Democratic Republic of Georgia

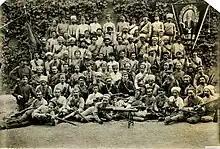
Soldiers of the People's Guard of Georgia

"The Act of Independence of Georgia", declared on 26 May 1918, in brief, outlined the main principles of the nation's future democracy. According to this act, "the Democratic Republic of Georgia equally guarantees to every citizen within her limits political rights irrespective of nationality, creed, social rank or sex". The first government, formed the same day, was led by Noe Ramishvili. In October 1918, the National Council of Georgia has renamed the Parliament and announced new elections to be held on 14 February 1919.